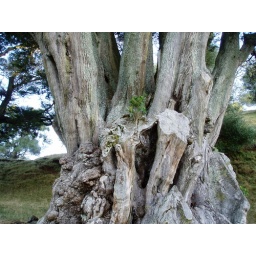
around walking the base of one tree hill...